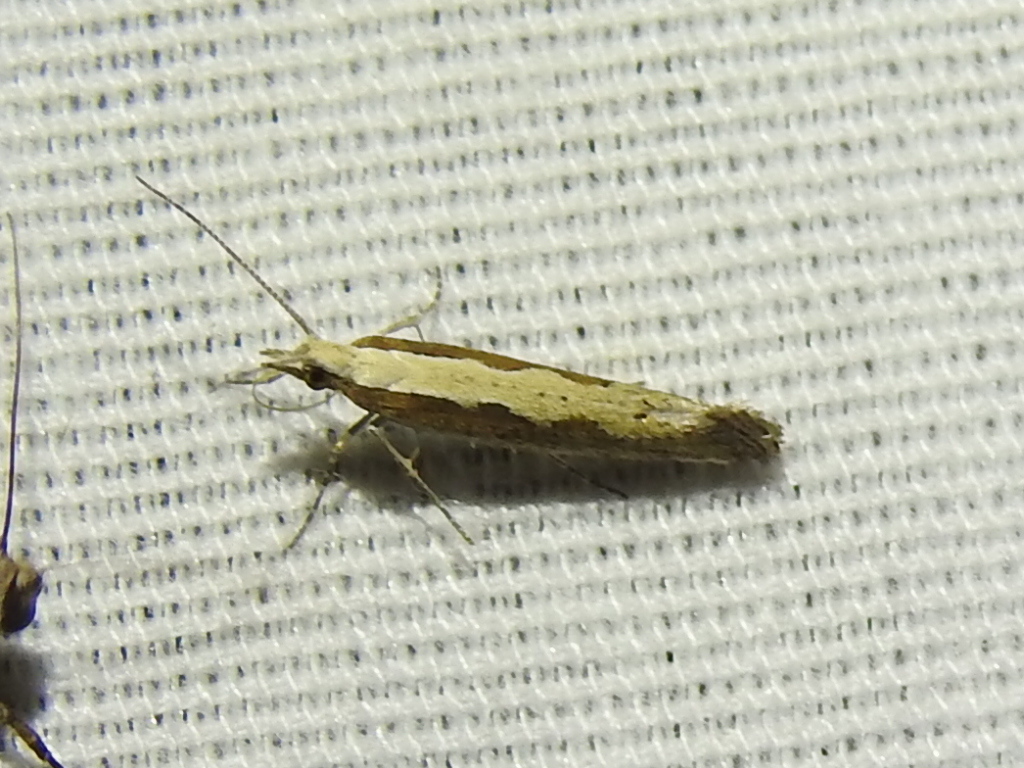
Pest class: diamondback_moth